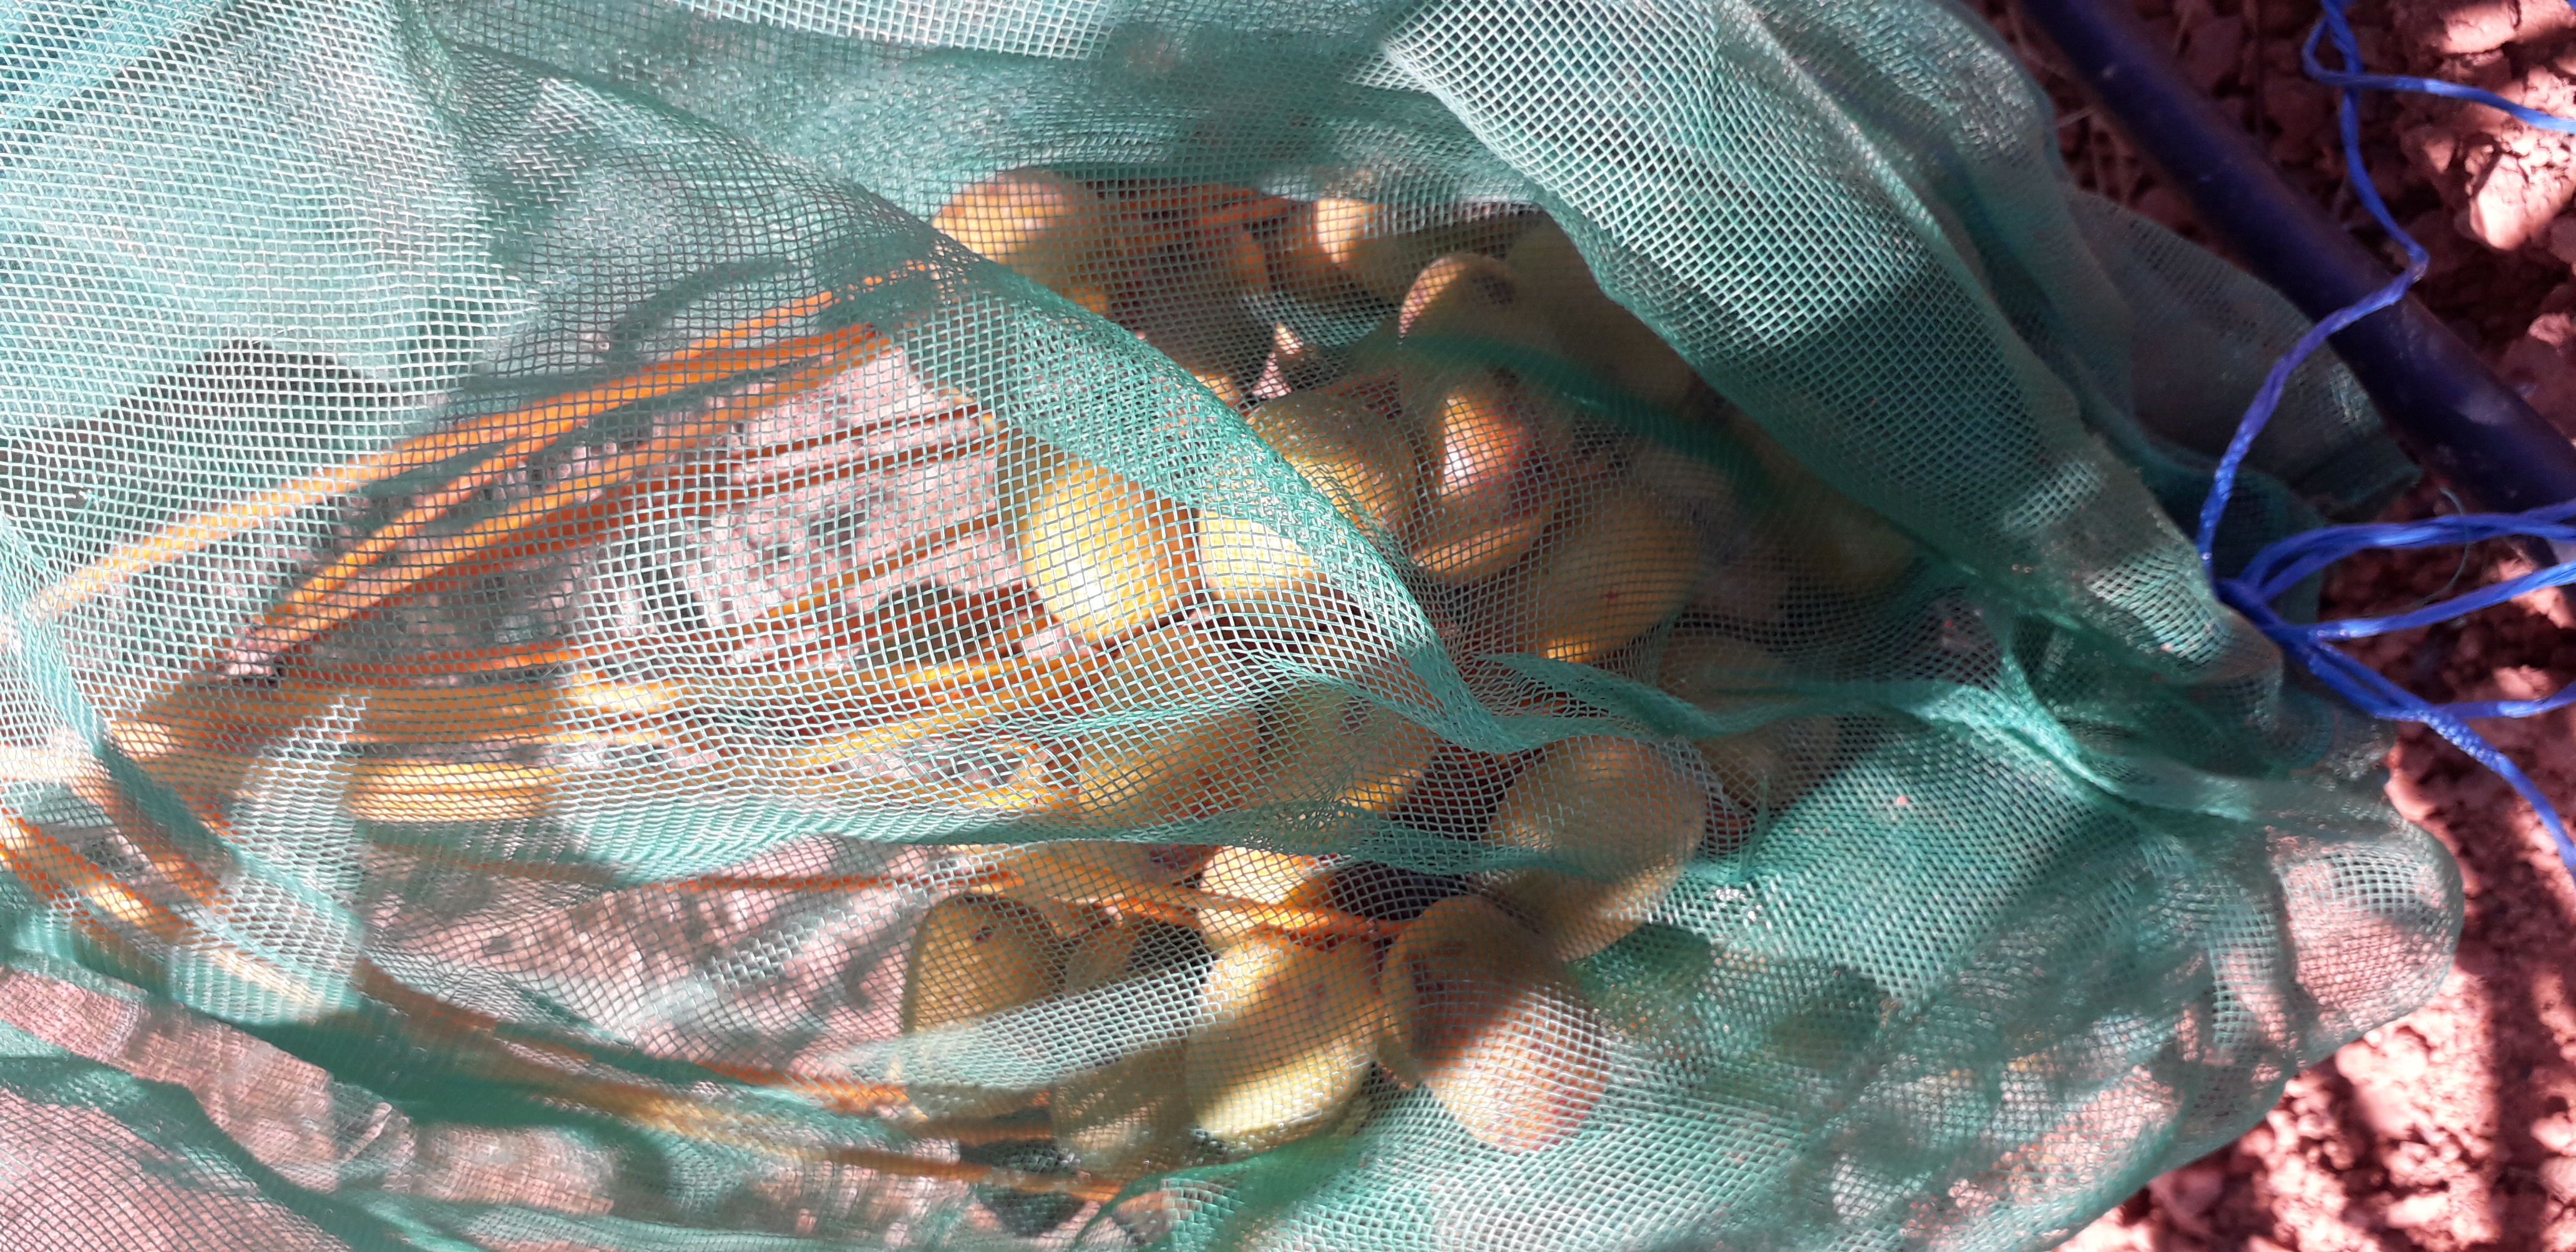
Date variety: Boufagous